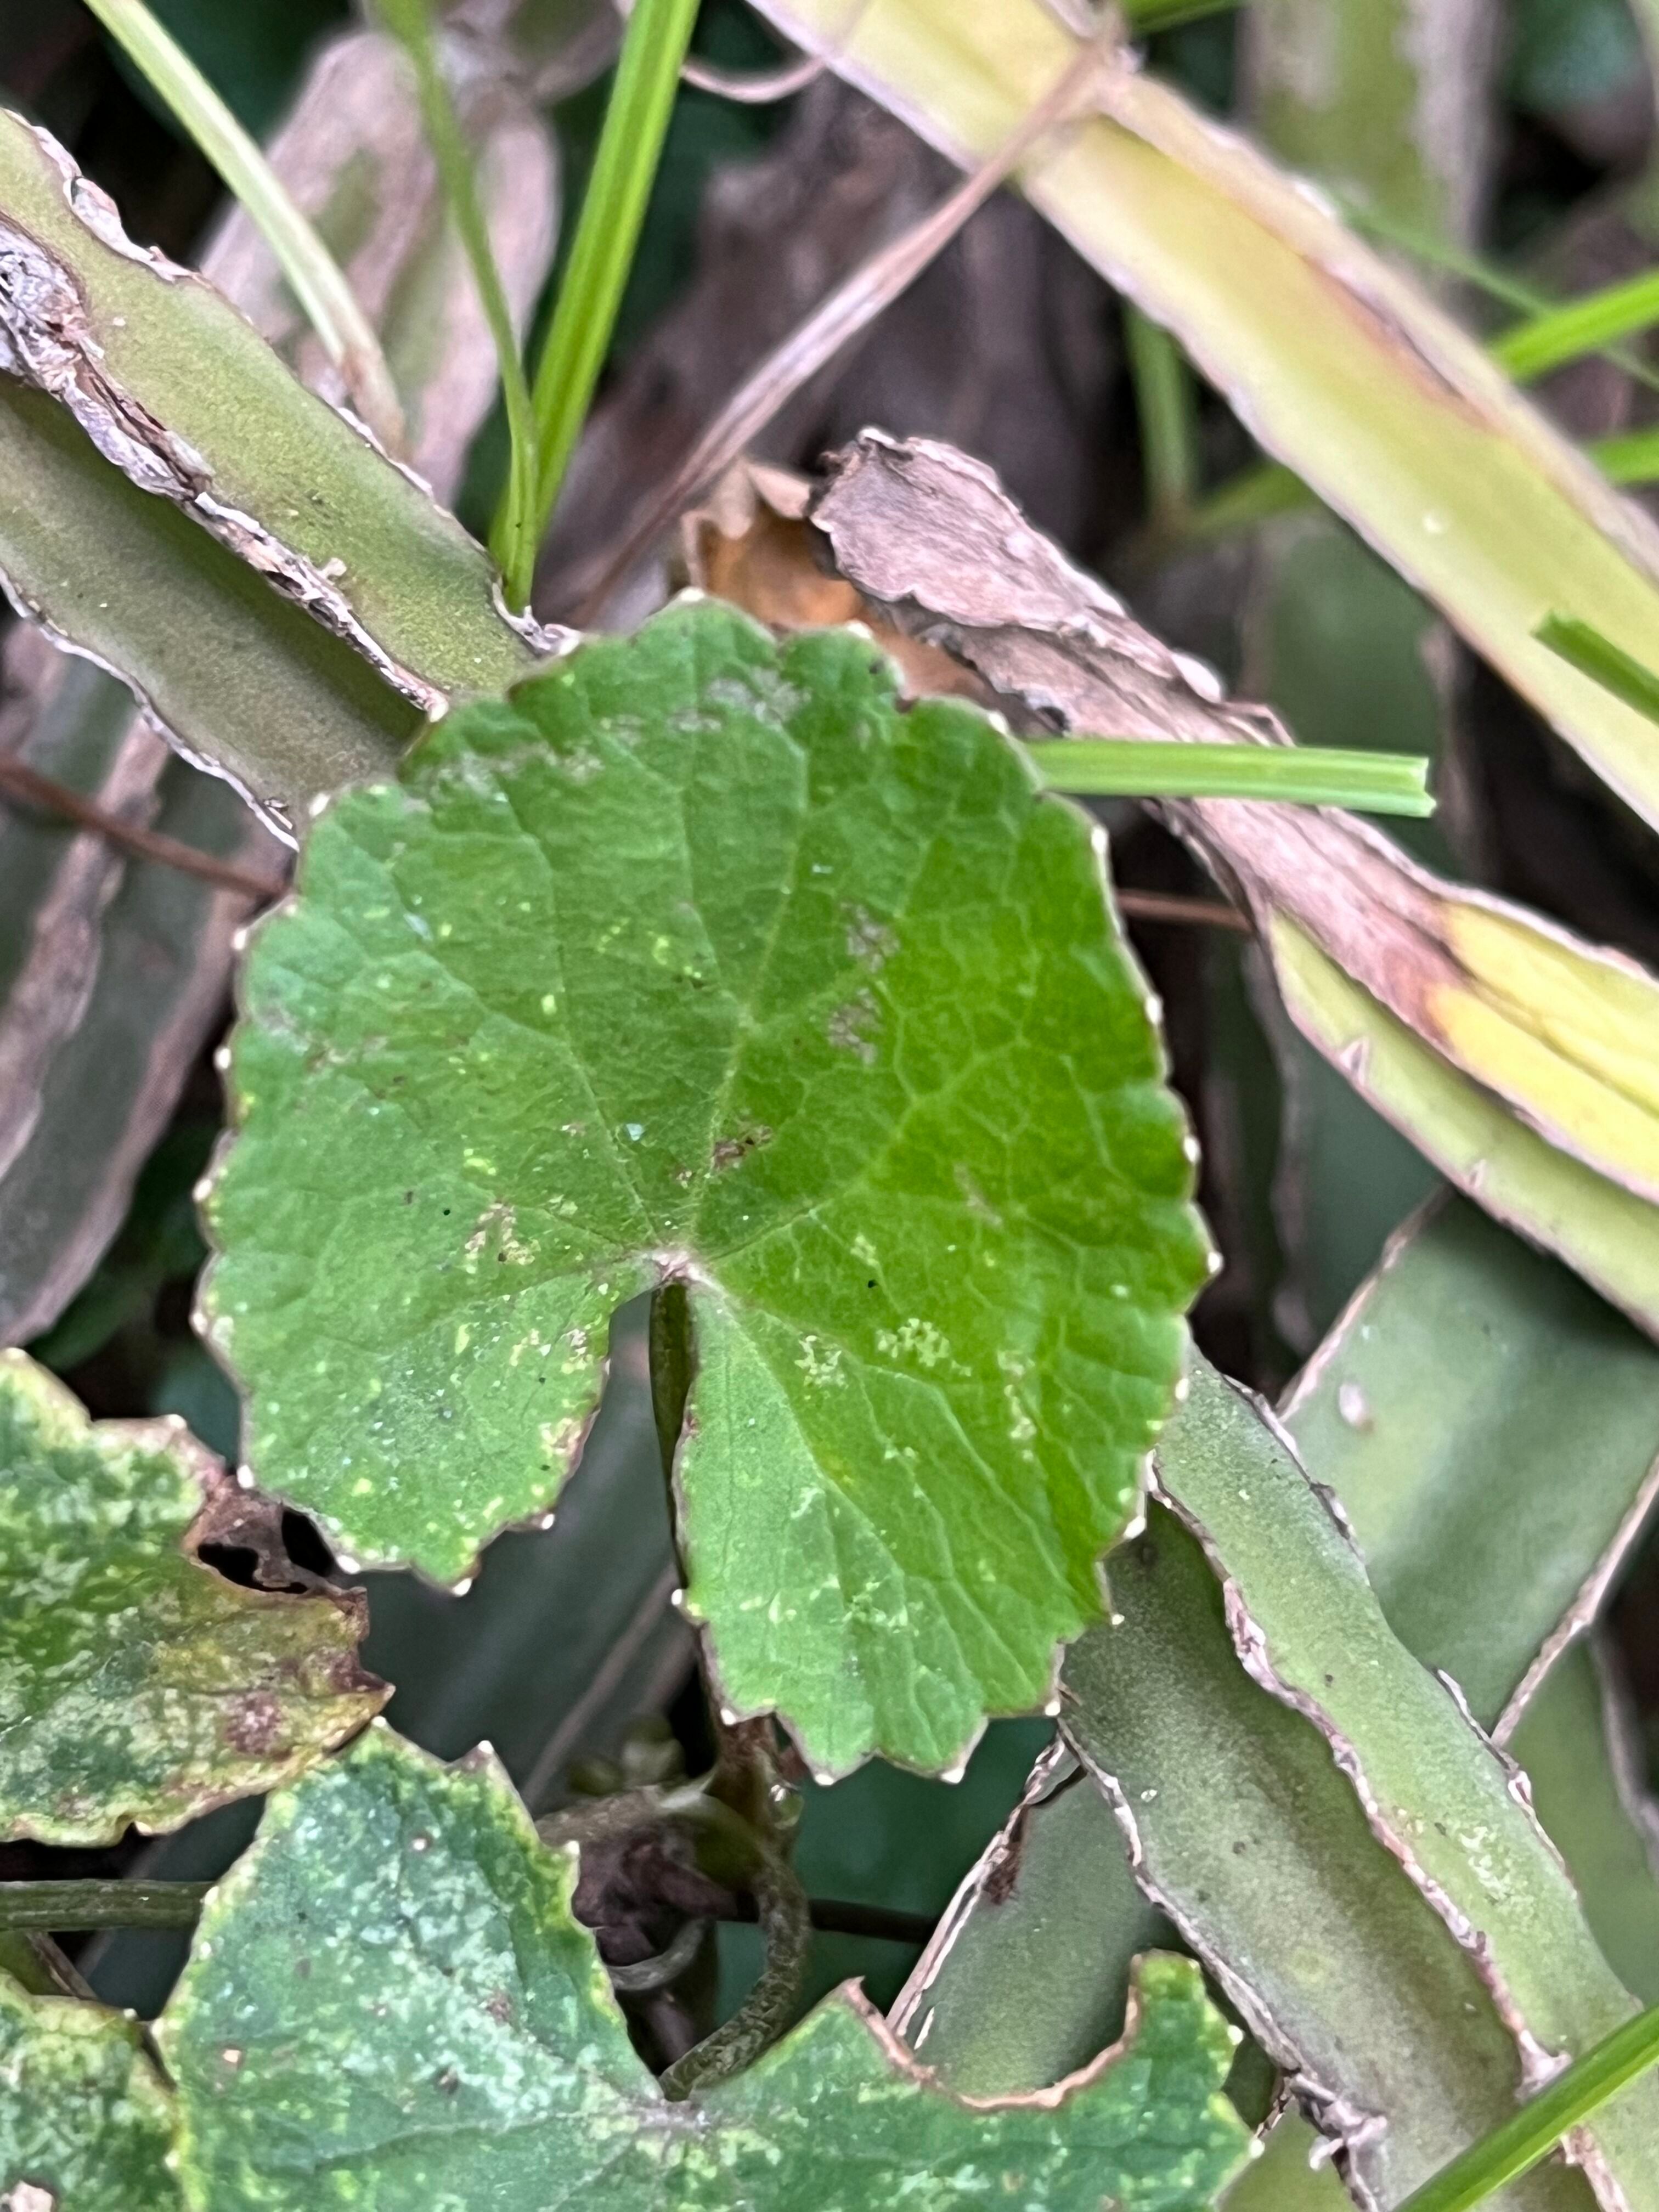
Plant species: centella-asiatica